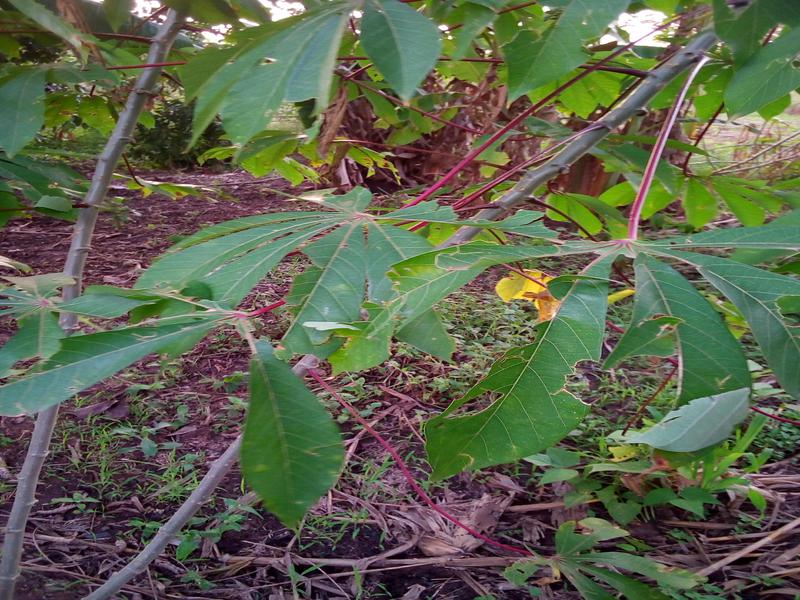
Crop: cassava
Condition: healthy